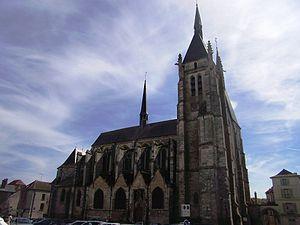
Le secteur pastoral de Dourdan est une circonscription administrative de l'église catholique de France, subdivision du diocèse d'Évry-Corbeil-Essonnes.
L'église Saint-Germain-d'Auxerre est une église paroissiale de culte catholique, dédiée à l'évêque saint Germain l'Auxerrois, située dans la commune française de Dourdan et le département de l'Essonne.
Dourdan est une commune française située à quarante-quatre kilomètres au sud-ouest de Paris dans le département de l’Essonne dans la région Île-de-France. Elle est le chef-lieu du canton de Dourdan, le siège de la communauté de communes Le Dourdannais en Hurepoix.